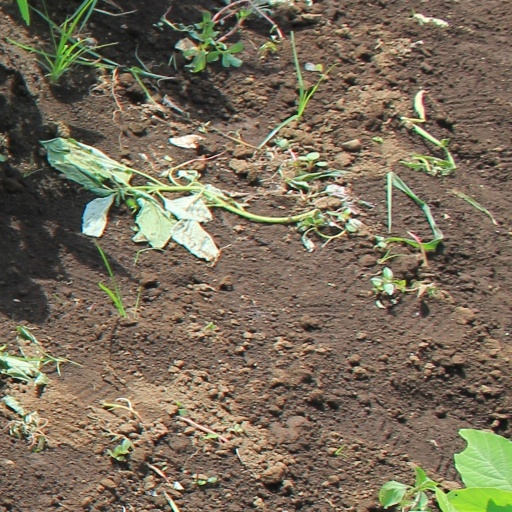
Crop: soybean